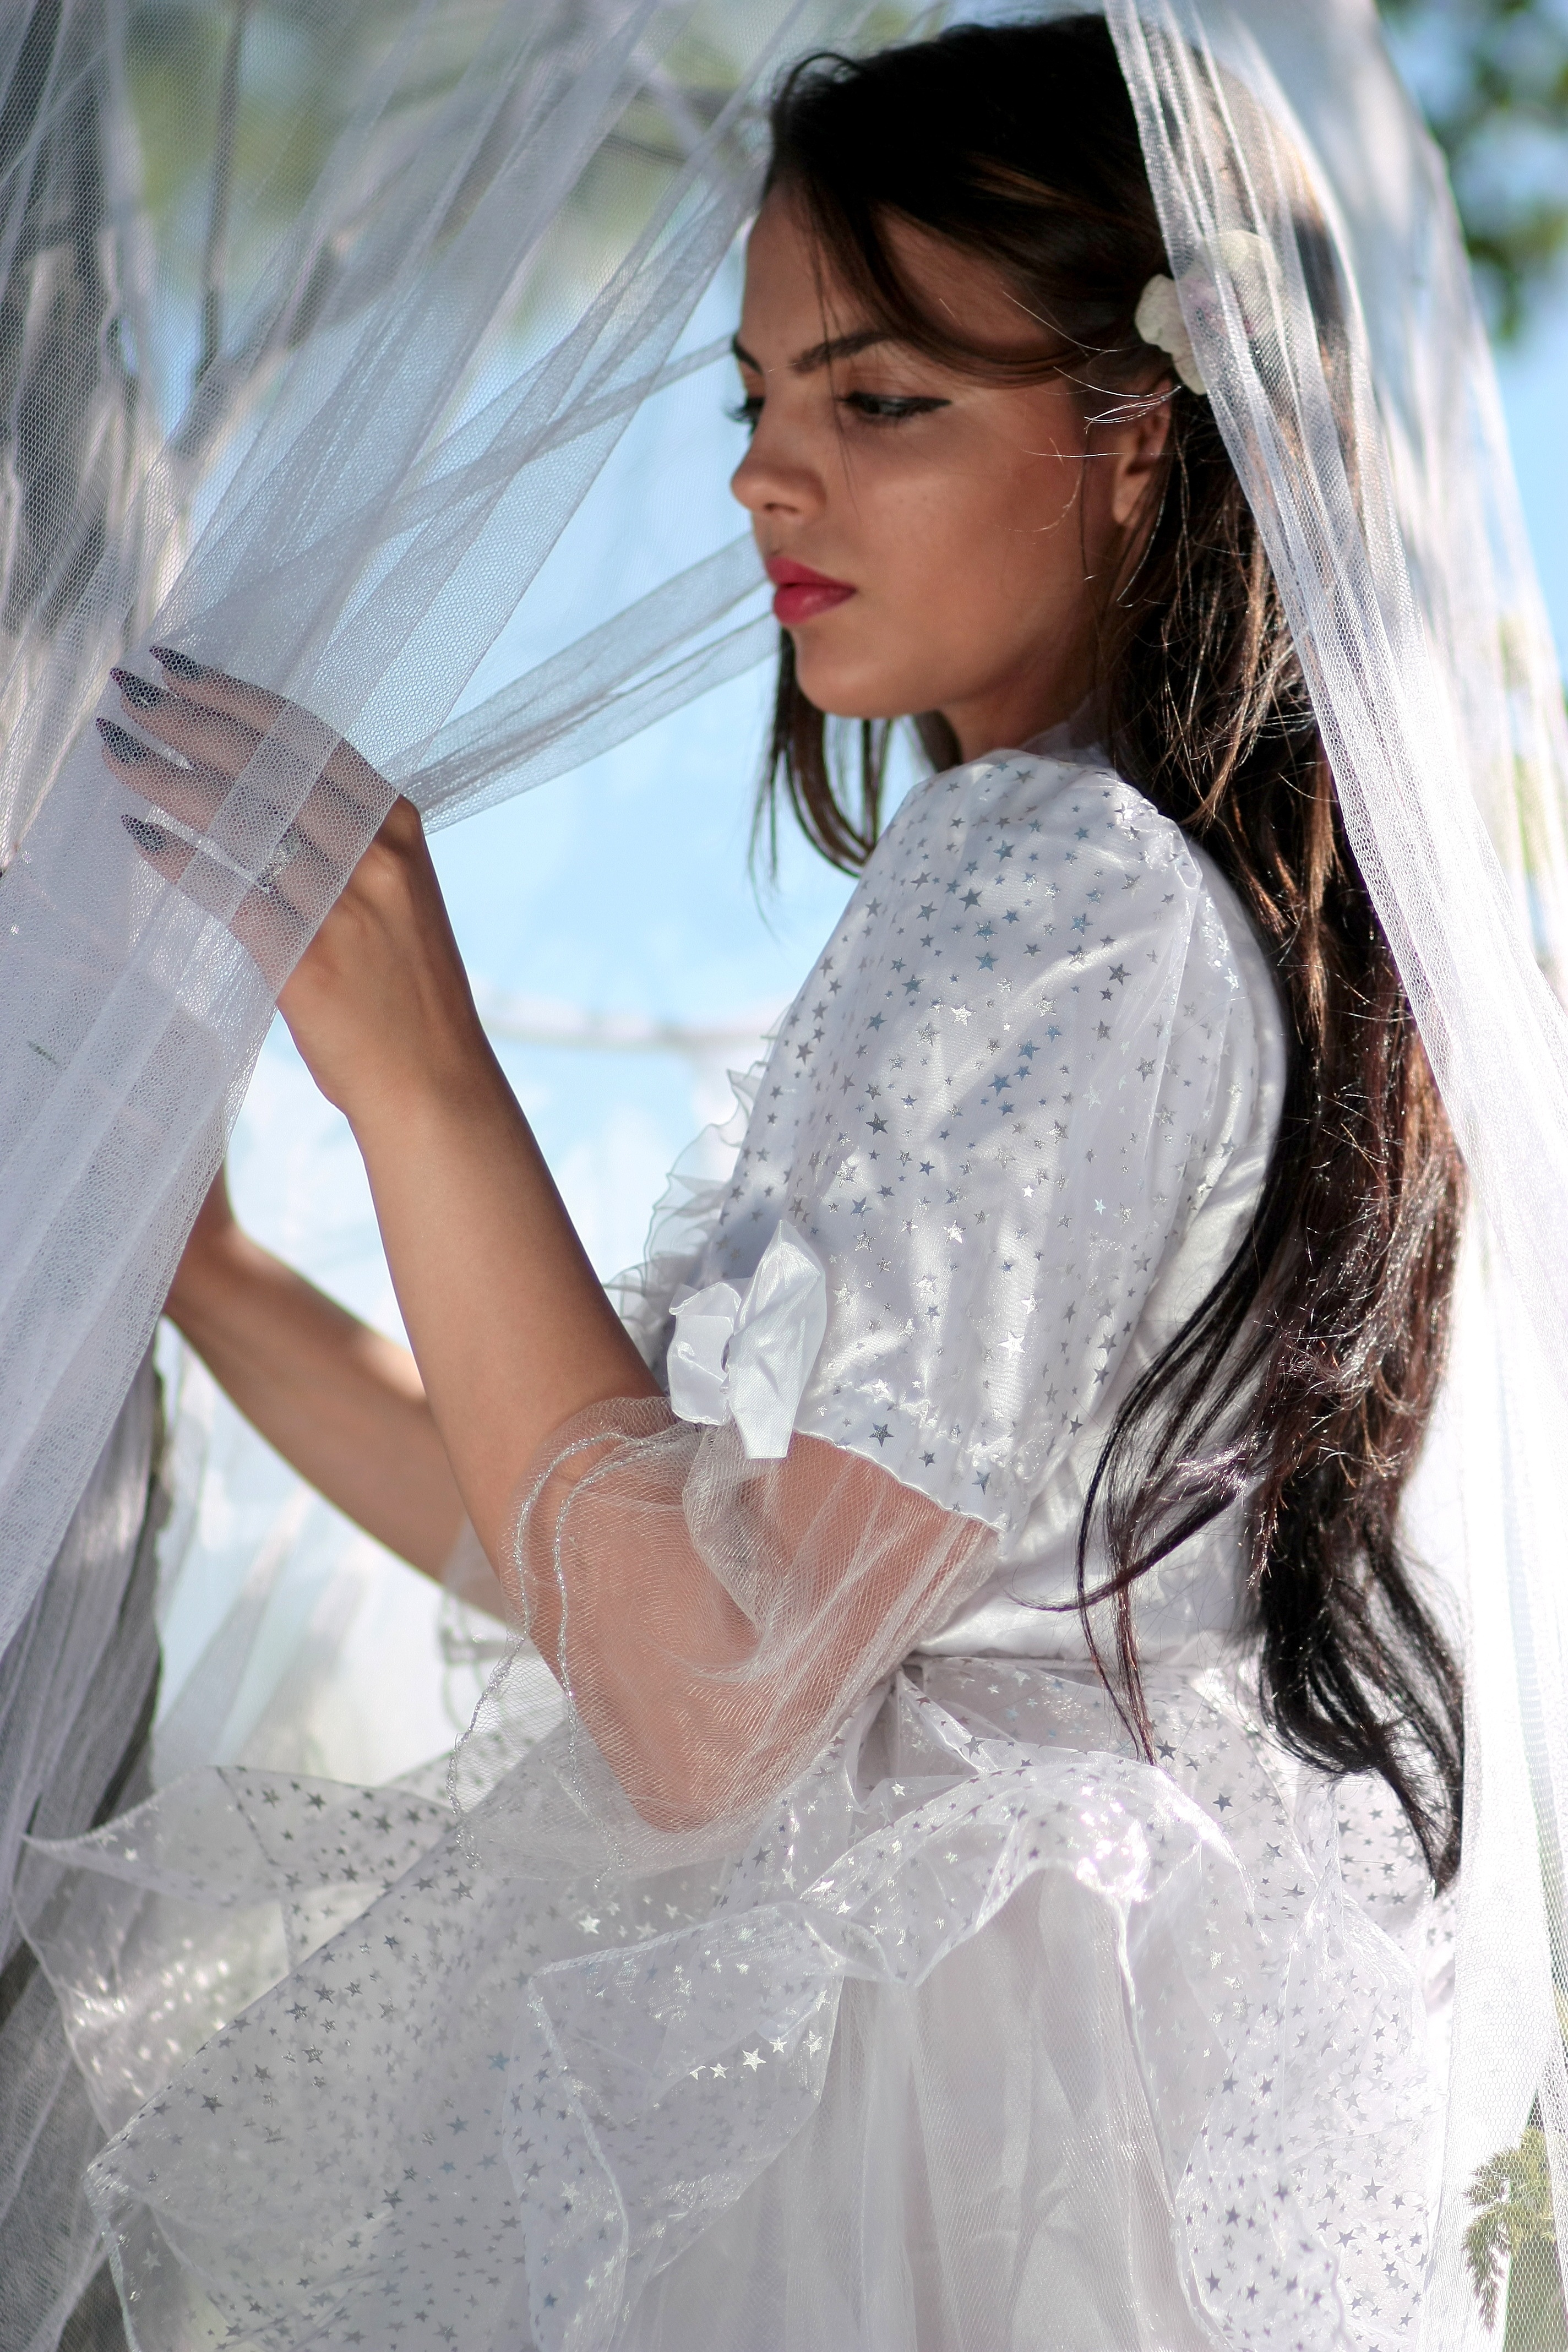
girl, woman, white, model, fashion, clothing, wedding dress, bride, long hair, dress, beauty, costume, gown, veil, photo shoot, fashion accessory, bridal clothing